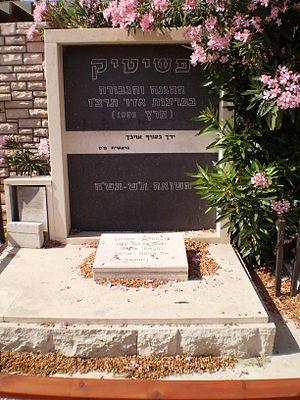
Le pogrom de Przytyk est une émeute antisémite qui toucha la communauté juive de la ville Przytyk en Pologne le 9 mars 1936.
Notre shtetl brûle, également connu comme S'brent et haayara boeret, est un poème yiddish écrit en 1938 par Mordechai Gebirtig à la suite du pogrom de Przytyk, survenu le 9 mars 1936.